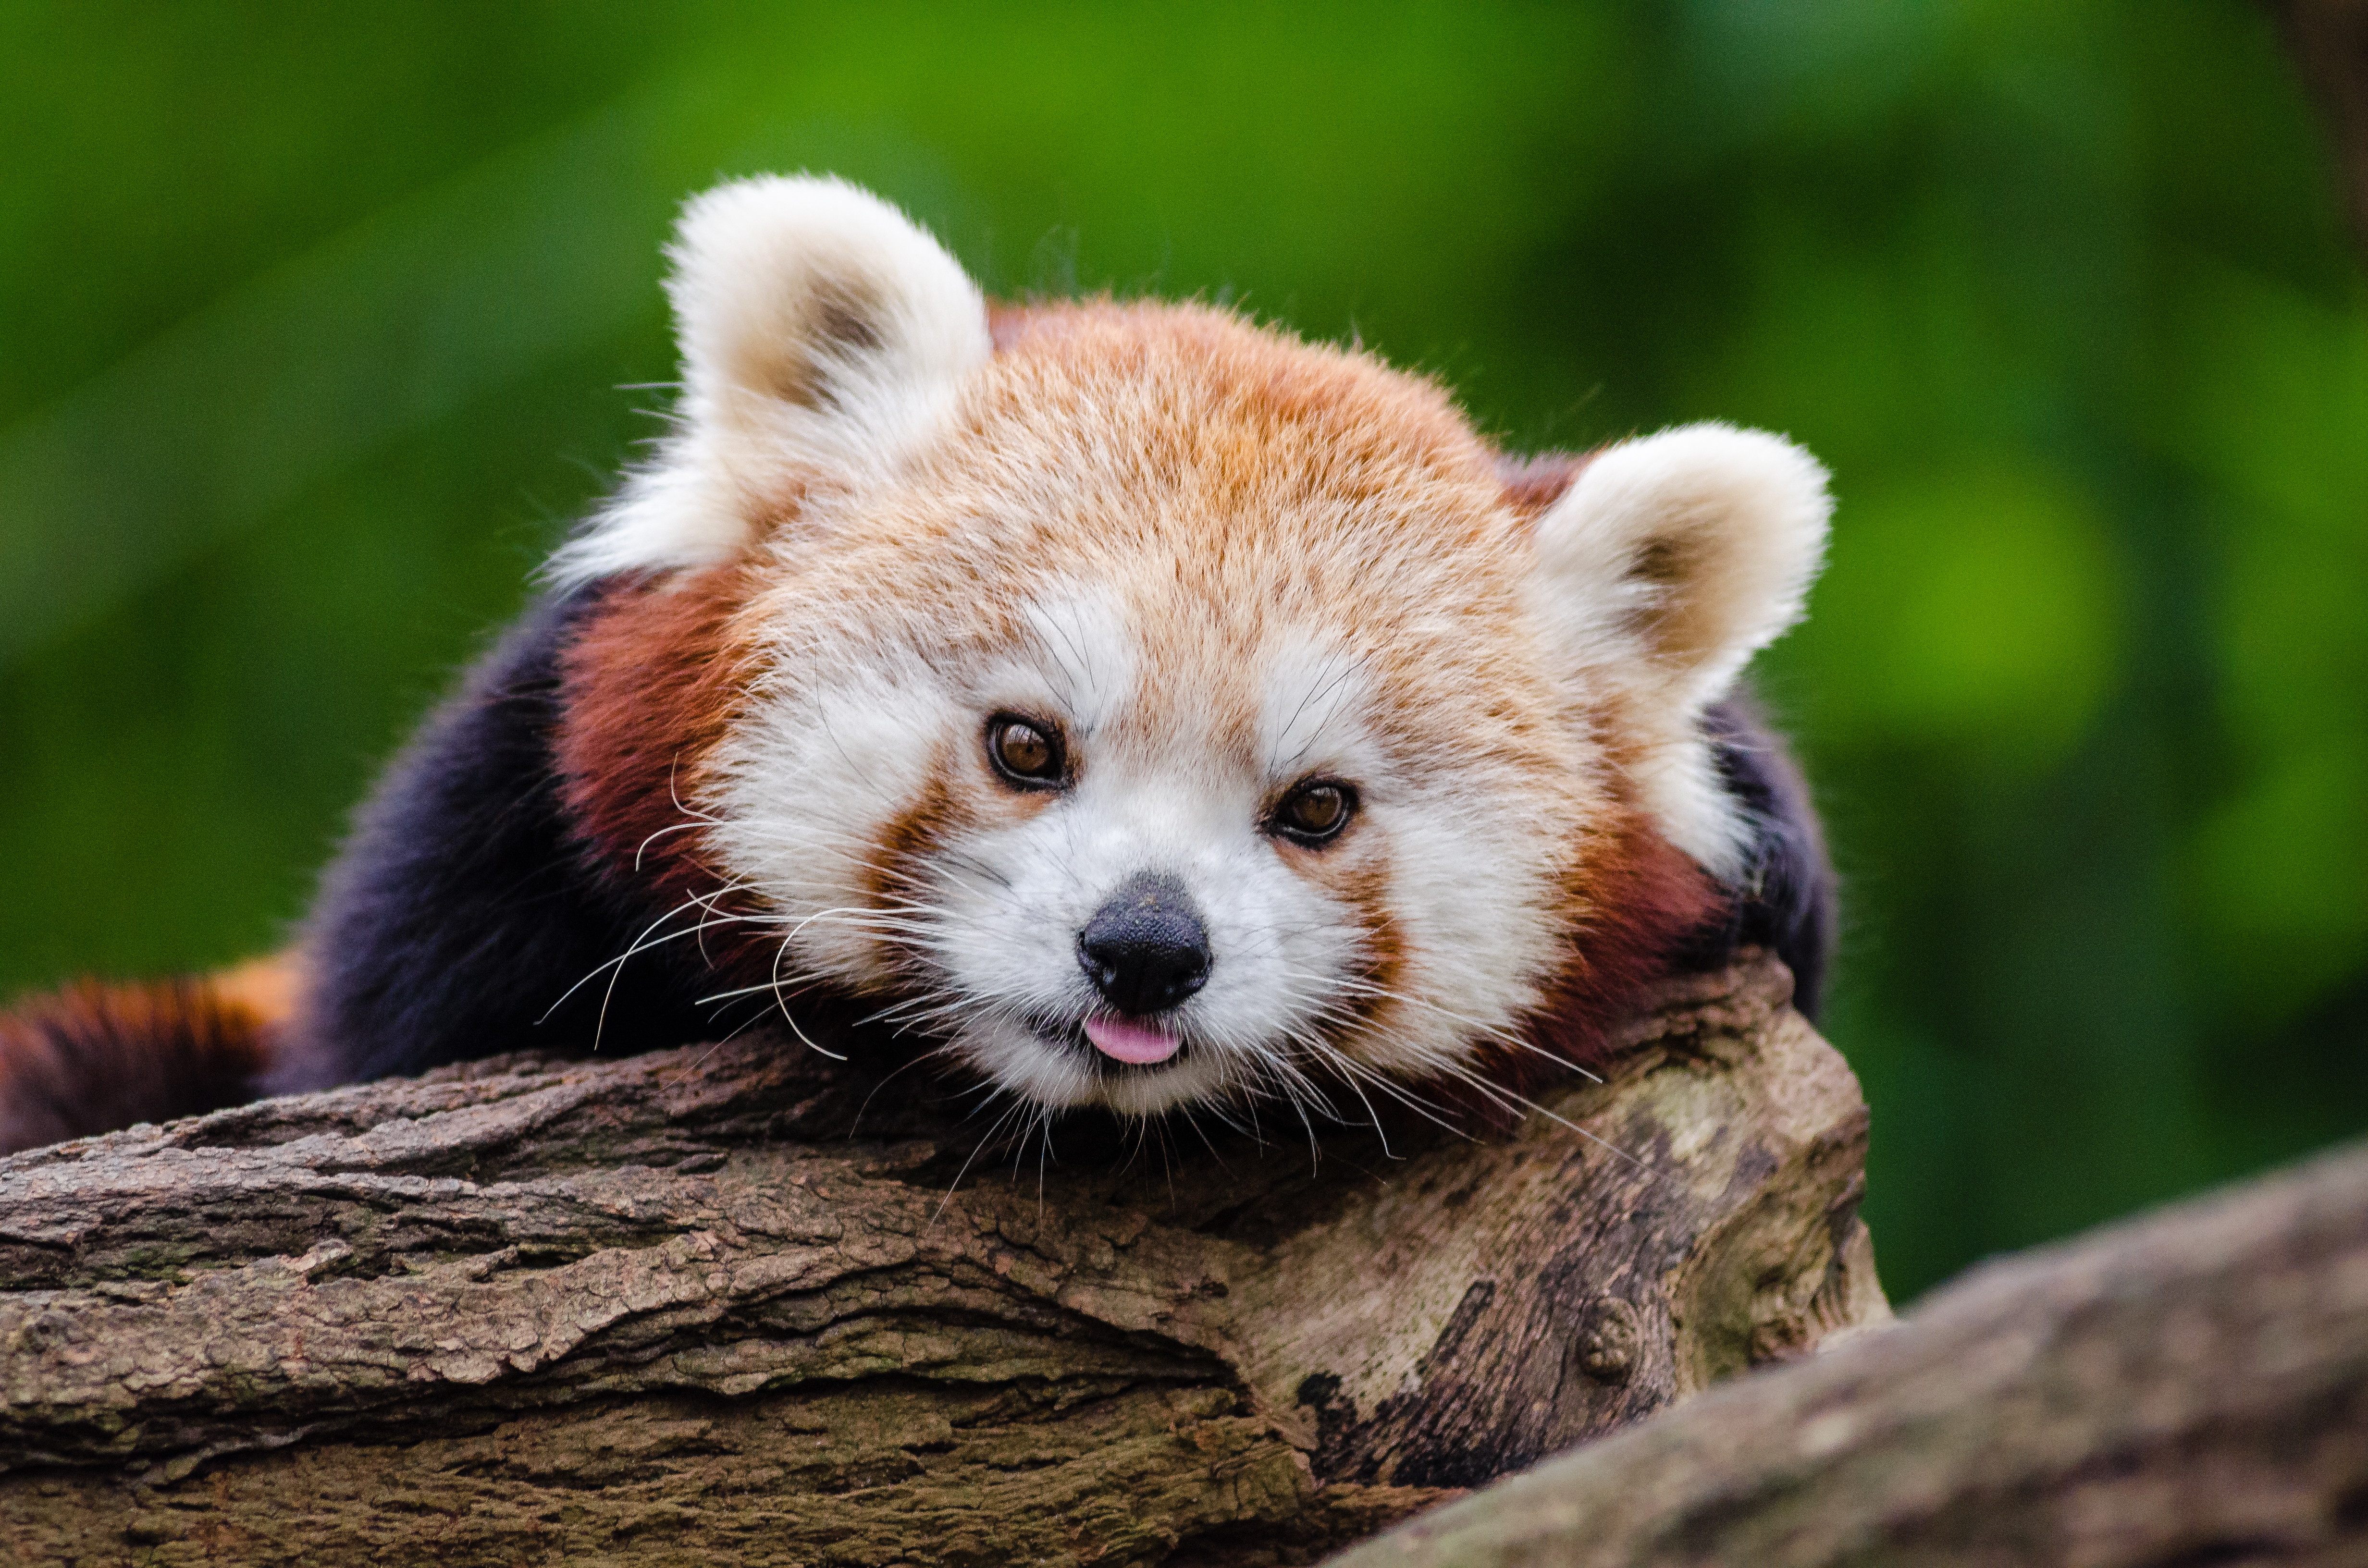
tree, nature, cold, winter, bokeh, vintage, sweet, feet, animal, cute, female, wildlife, zoo, fur, orange, young, green, high, red, foot, mammal, nikon, fauna, red panda, panda, 2015, face, nose, whiskers, paw, tail, animals, ears, endangered, vertebrate, germany, deutschland, natur, paws, tier, iso, fell, gesicht, baum, adorable, bamboo, d7000, roter, kleiner, niedlich, sues, suess, species, bedrohte, tierart, tierpark, weiblich, jungtier, jung, ohren, schwanz, nase, bedroht, ailurus, fulgens, mozilla, firefox, wochenende, weekend, kalt, gr n, sus